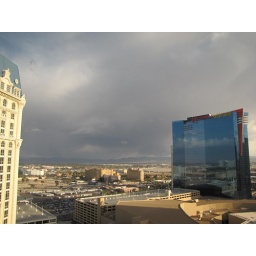
I looked out the window of my room one day to see a storm brewing over the mountains in the distance.